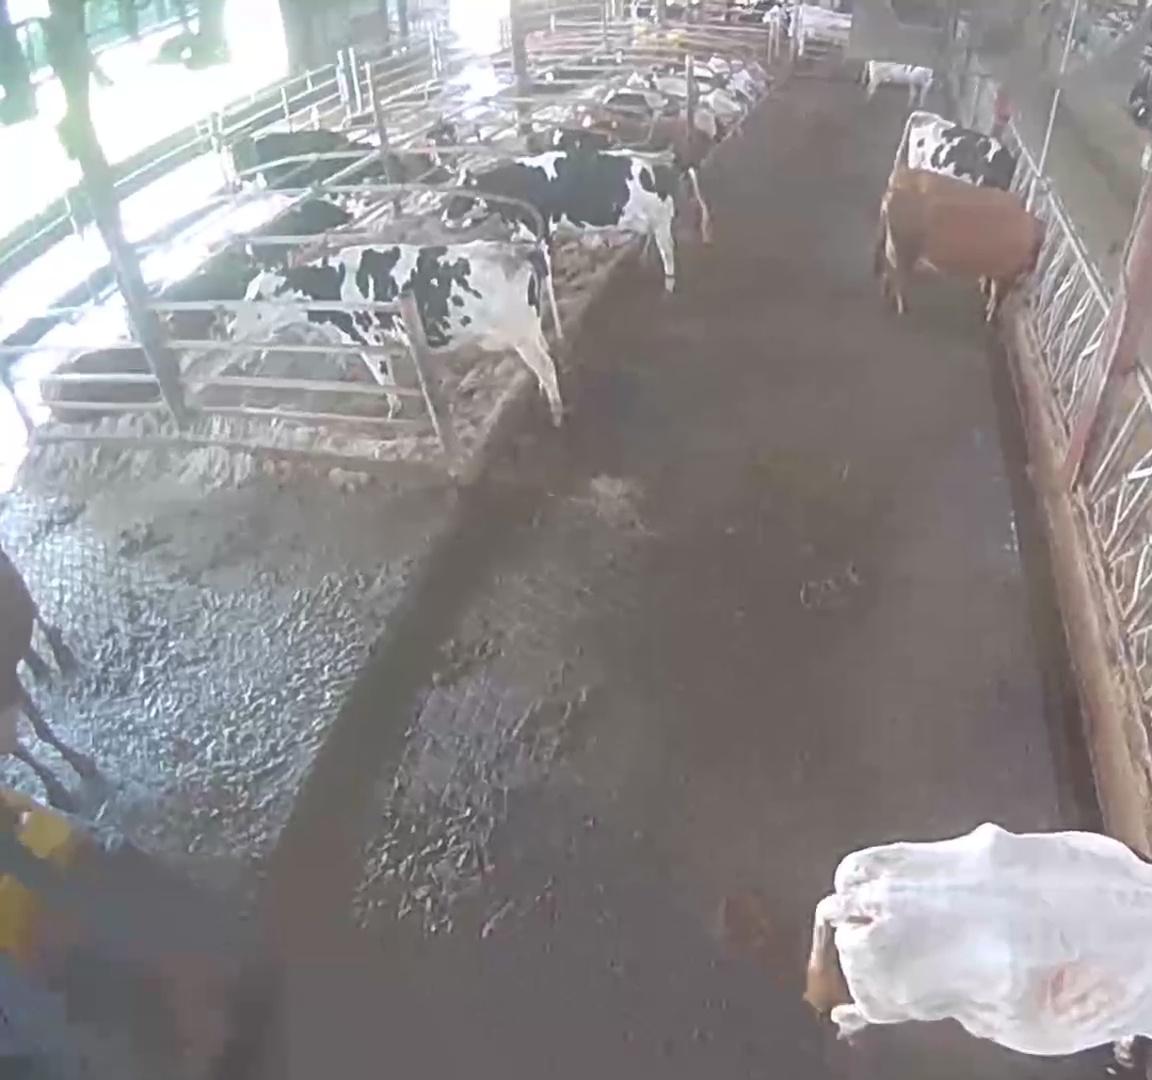
Number of cows: 16